General Lucio Blanco International Airport

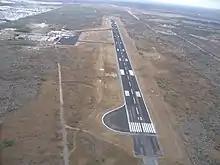
Aerial view of Reynosa Airport

The airport is located within the Reynosa urban area, approximately southeast of Reynosa's city center. Situated at an elevation of above mean sea level, it features a single long runway and an apron equipped with four stands capable of accommodating narrow-body aircraft.